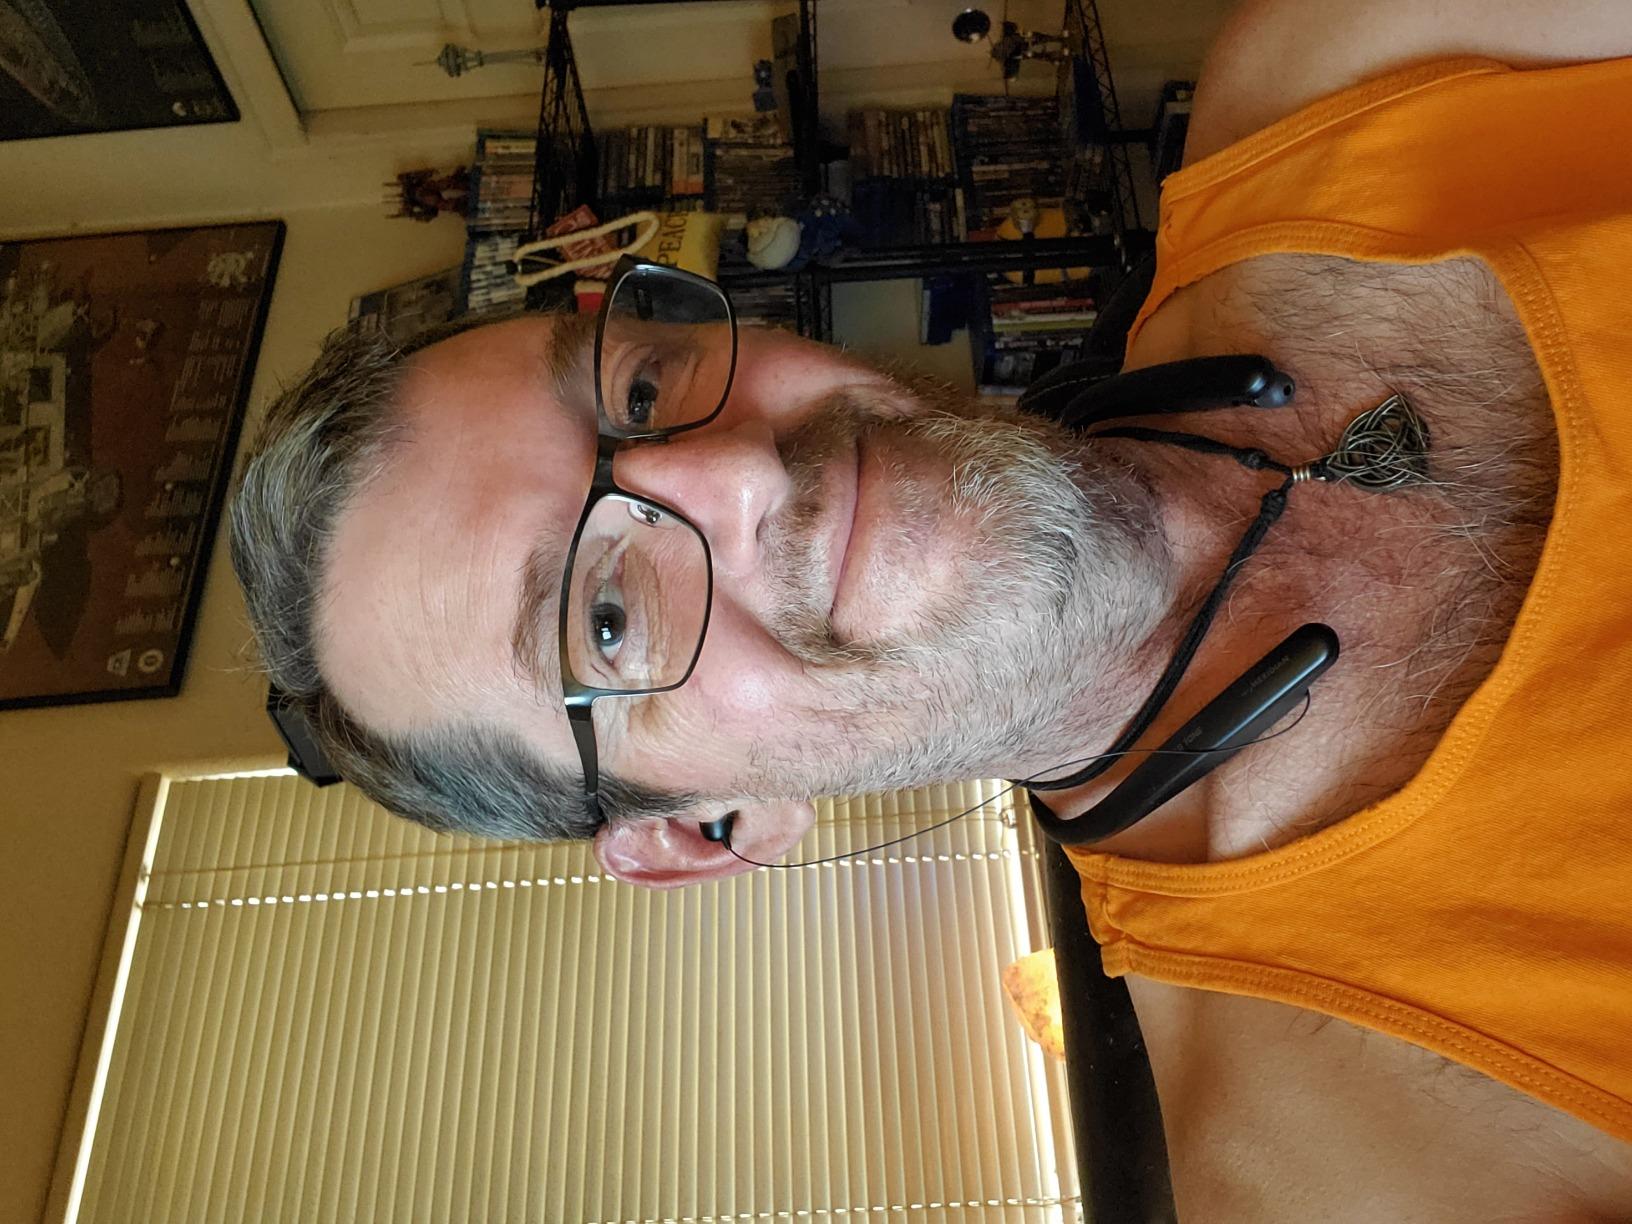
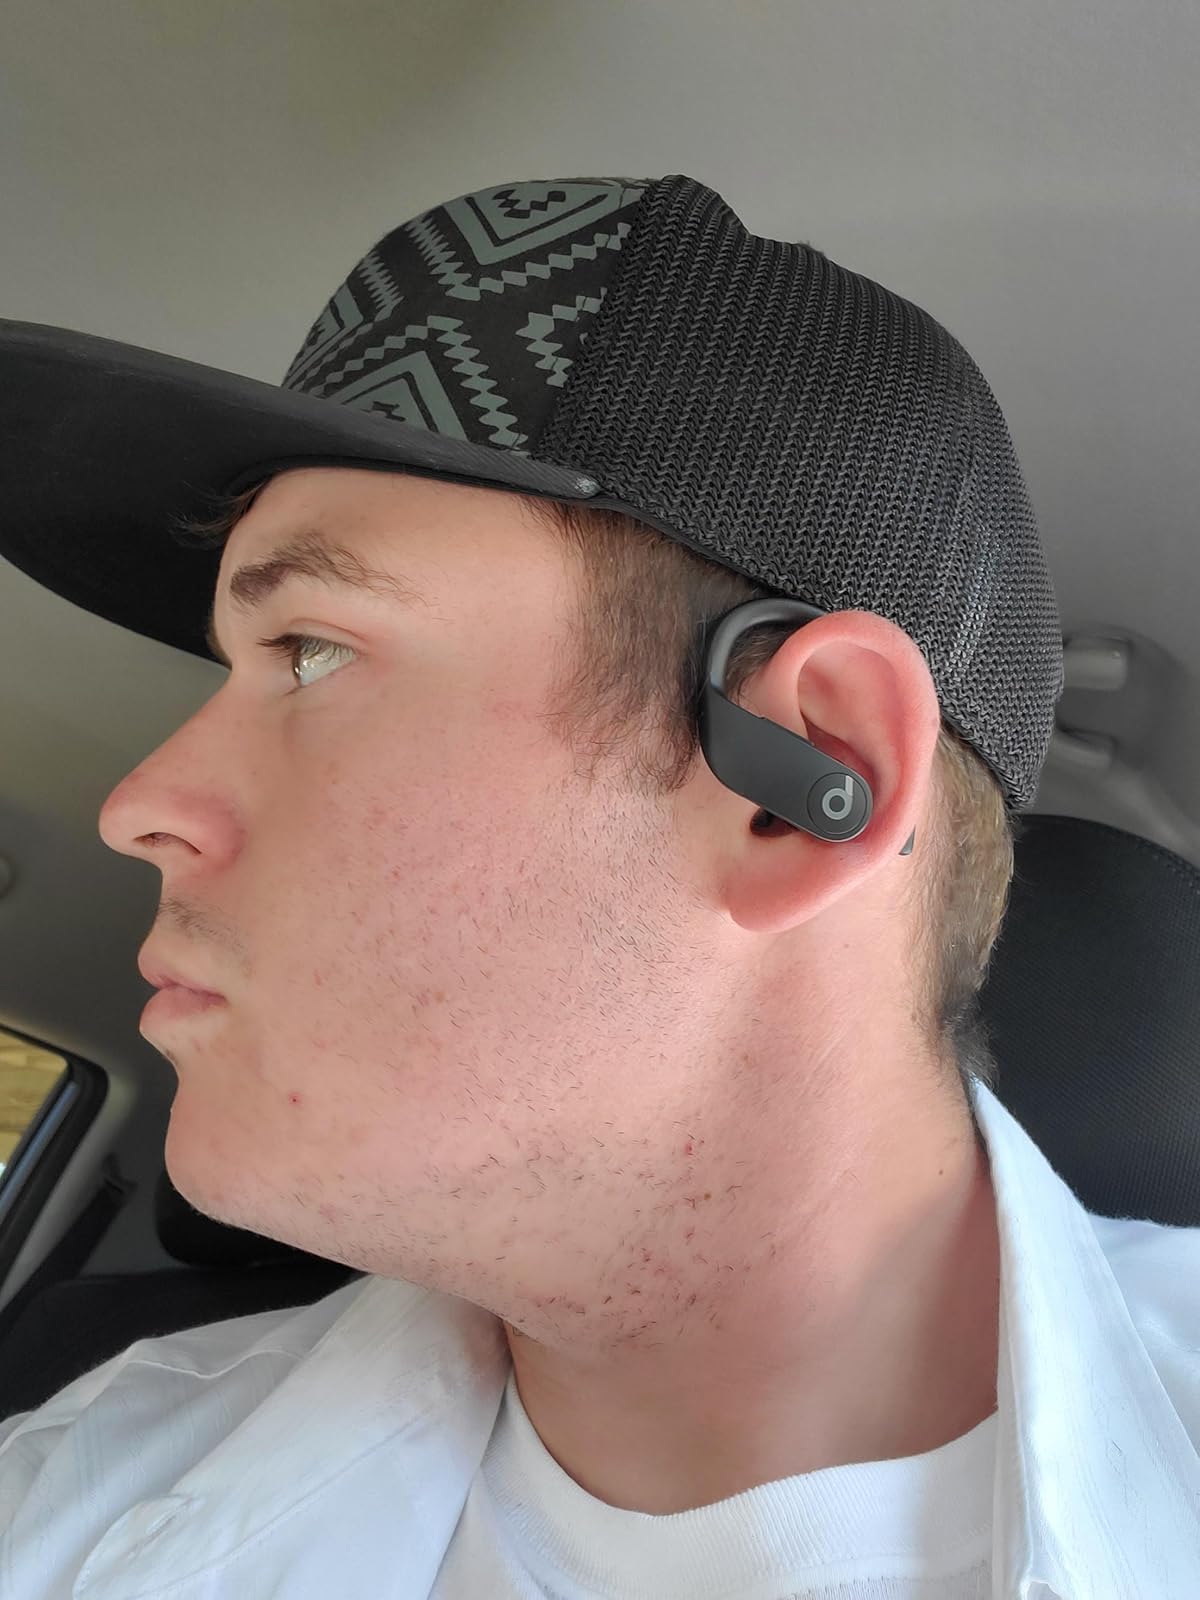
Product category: earbuds
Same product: no